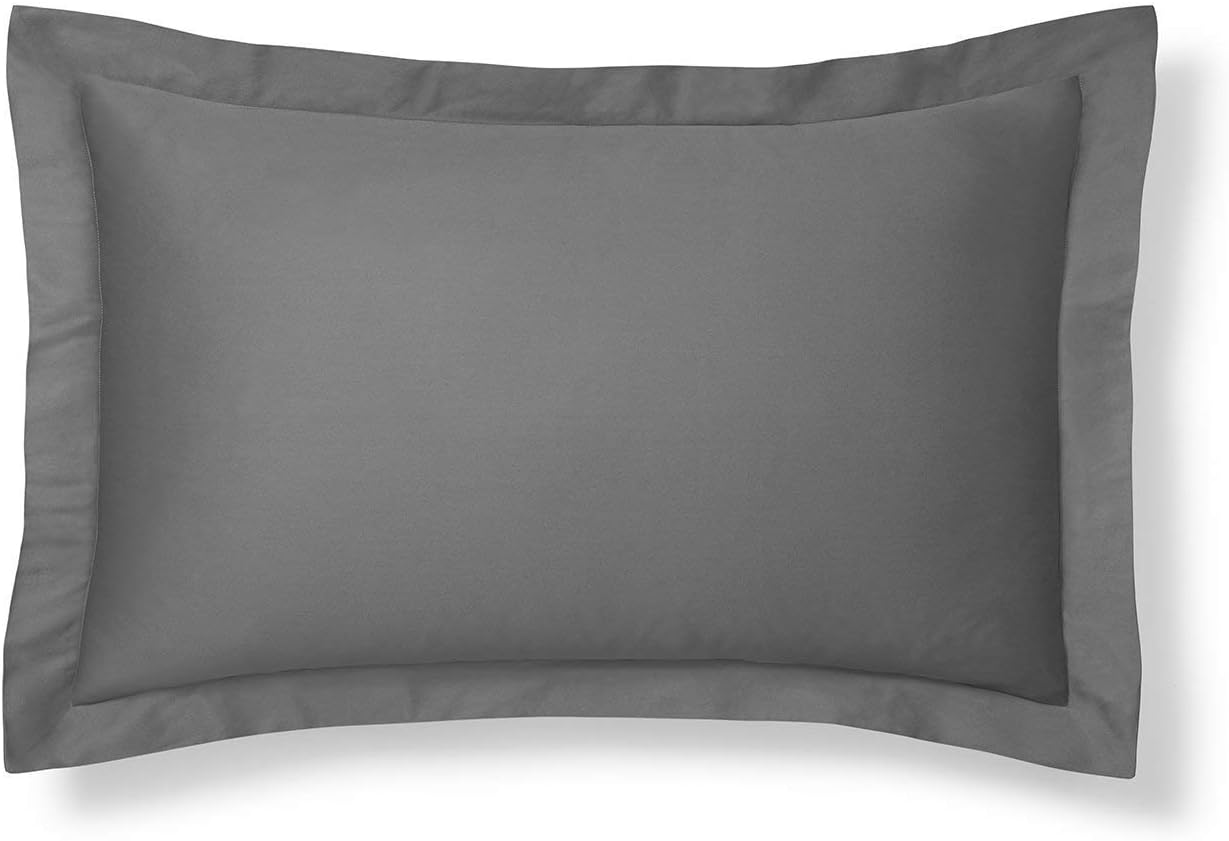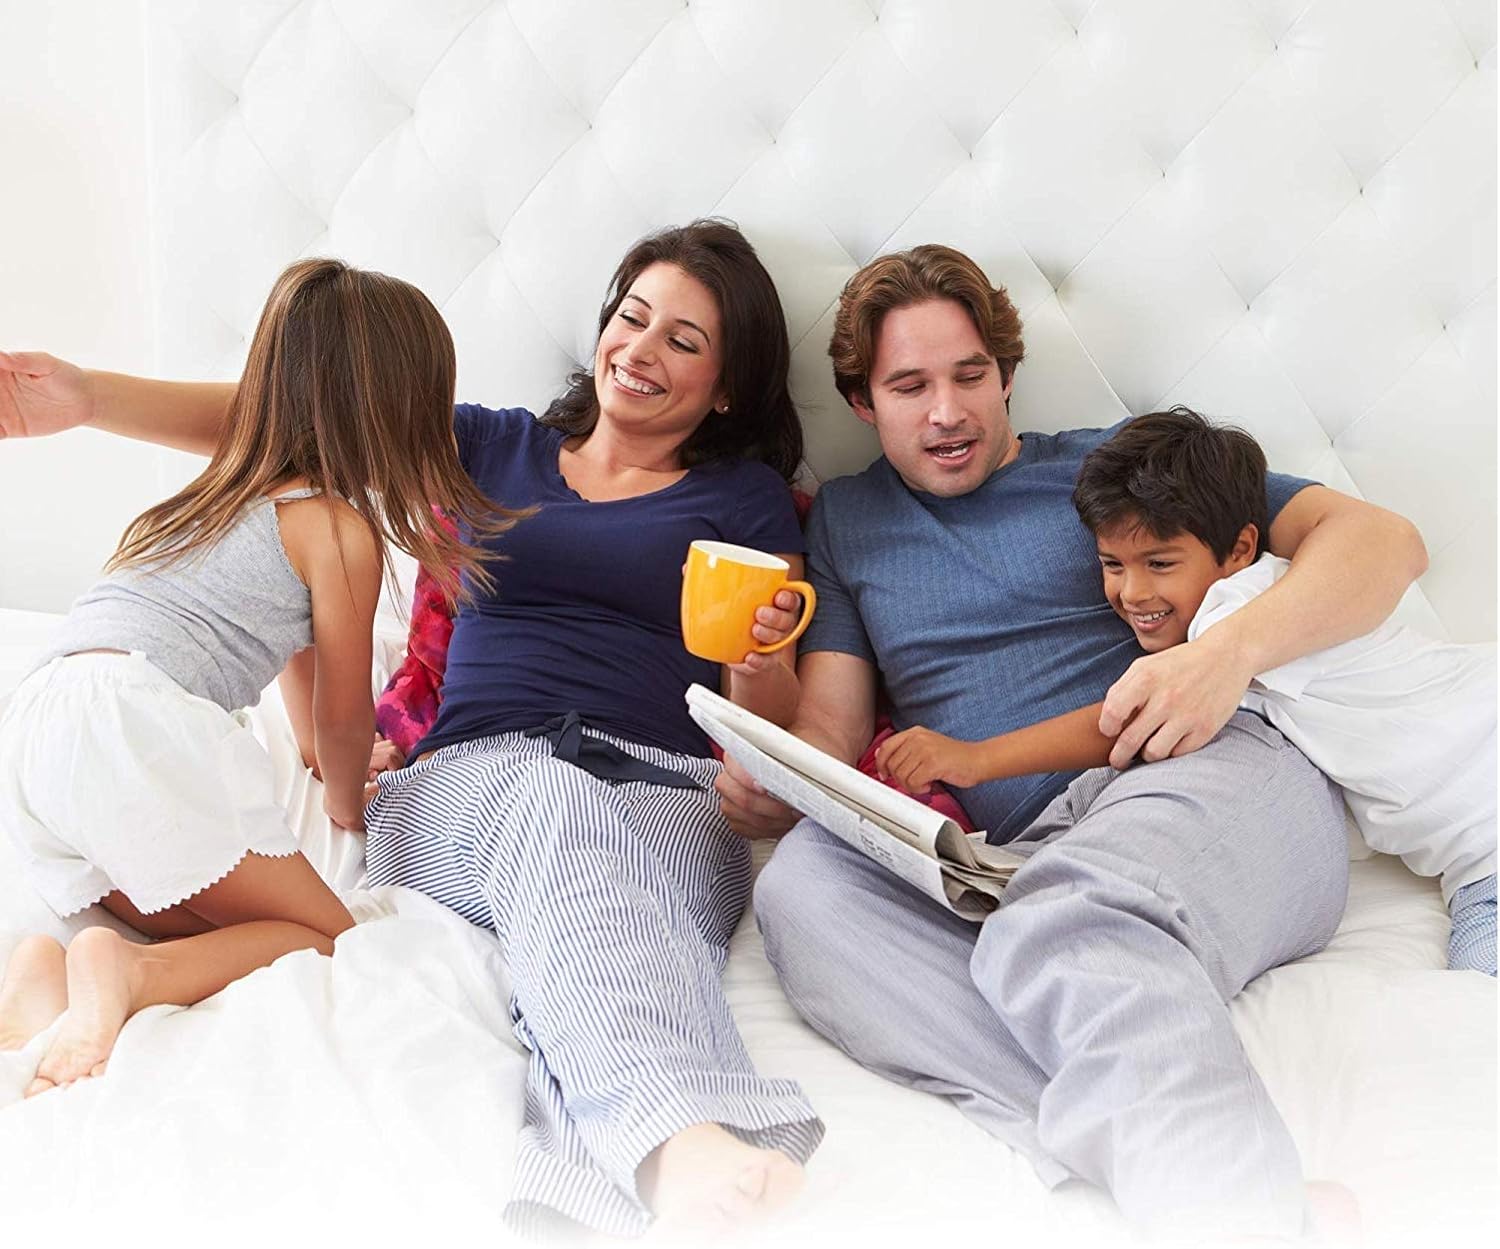
Egyptian Cotton Pillow Shams Set of 2 - Super Soft and Cozy, Envelope Closure - Wrinkle, Fade, Stain Resistant 500 Thread Count Orignal (Queen 20x30, Dark Grey)
Category: Amazon Home
Pillow shams set of 2
Features: Pillow Shams Set of 2 | natural cotton | made in india | wash and care gently